The Best Man (2005 film)

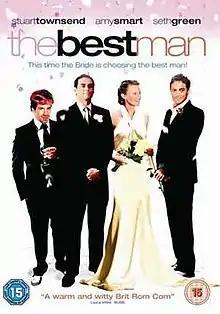
Poster

The Best Man is a 2005 romantic comedy film starring Stuart Townsend, Amy Smart, and Seth Green. It was directed by Stefan Schwartz from a script by Schwartz and Ed Roe. It aired in North America on the ABC Family channel on 9 July 2006 under the title Best Man, Worst Friend. It was released direct-to-video on 30 January 2007 under its original title and also as Unhitched.